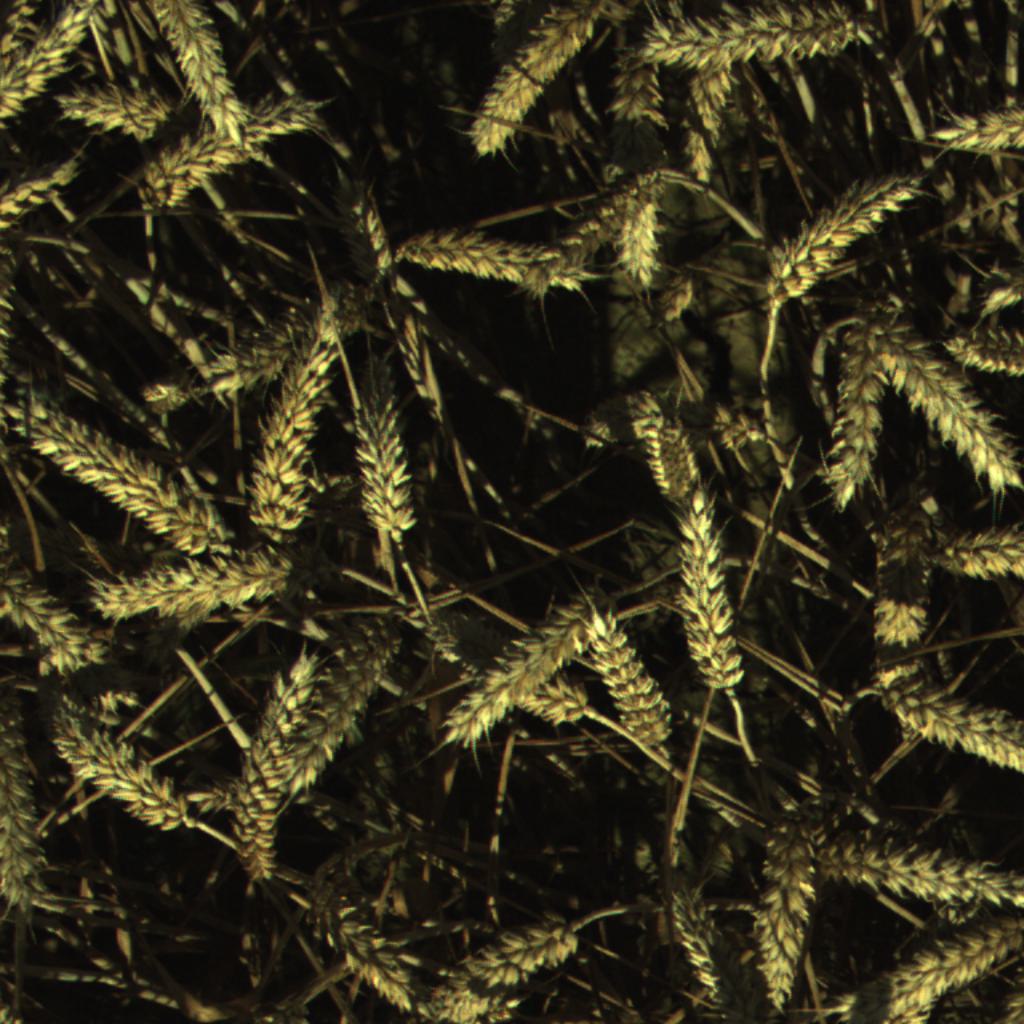
Country: Belgium
Location: Gembloux
Wheat development stage: Ripening